Julio Morales (Uruguayan footballer)

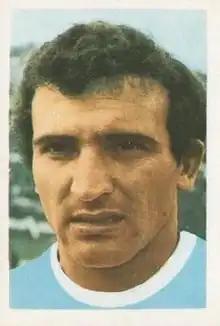
Morales in the 1970 FIFA World Cup

Julio César Morales Araújo, nicknamed "Cascarilla" (16 February 1945 – 14 February 2022) was a Uruguayan professional footballer who played as a striker. He was part of the Uruguay squad for the 1970 World Cup, where they finished fourth, as well as in a Mundialito winning team in January 1981, at the age of almost 36. He won a number of trophies in South America and Europe including the Copa Libertadores in 1971 and 1980.